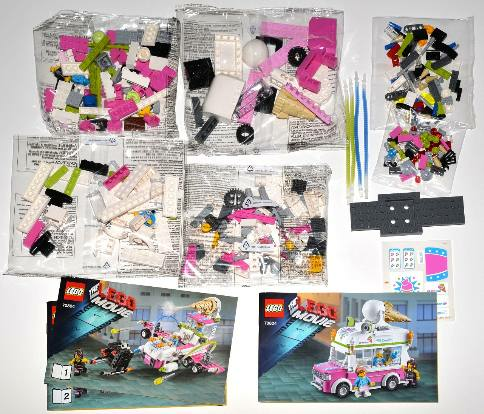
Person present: No